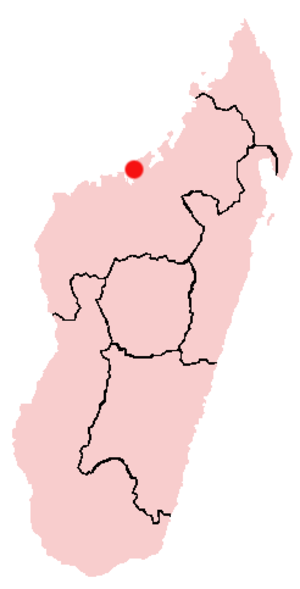
Mahajanga
Mahajangas beliggenhed i Madagaskar
Mahajanga er en by i den nordlige del af Madagaskar, med et indbyggertal på cirka 135.000. Byen ligger ved Bombetokevigen, ca. 360 km nord for hovedstaden Antananarivo. Den er hovedstad i regionen Boeny, og var frem til 2009 provinshovedstad i Mahajanga-provinsen.